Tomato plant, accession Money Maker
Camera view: horizontal (90 deg, fisheye); turntable rotation: 240 degrees
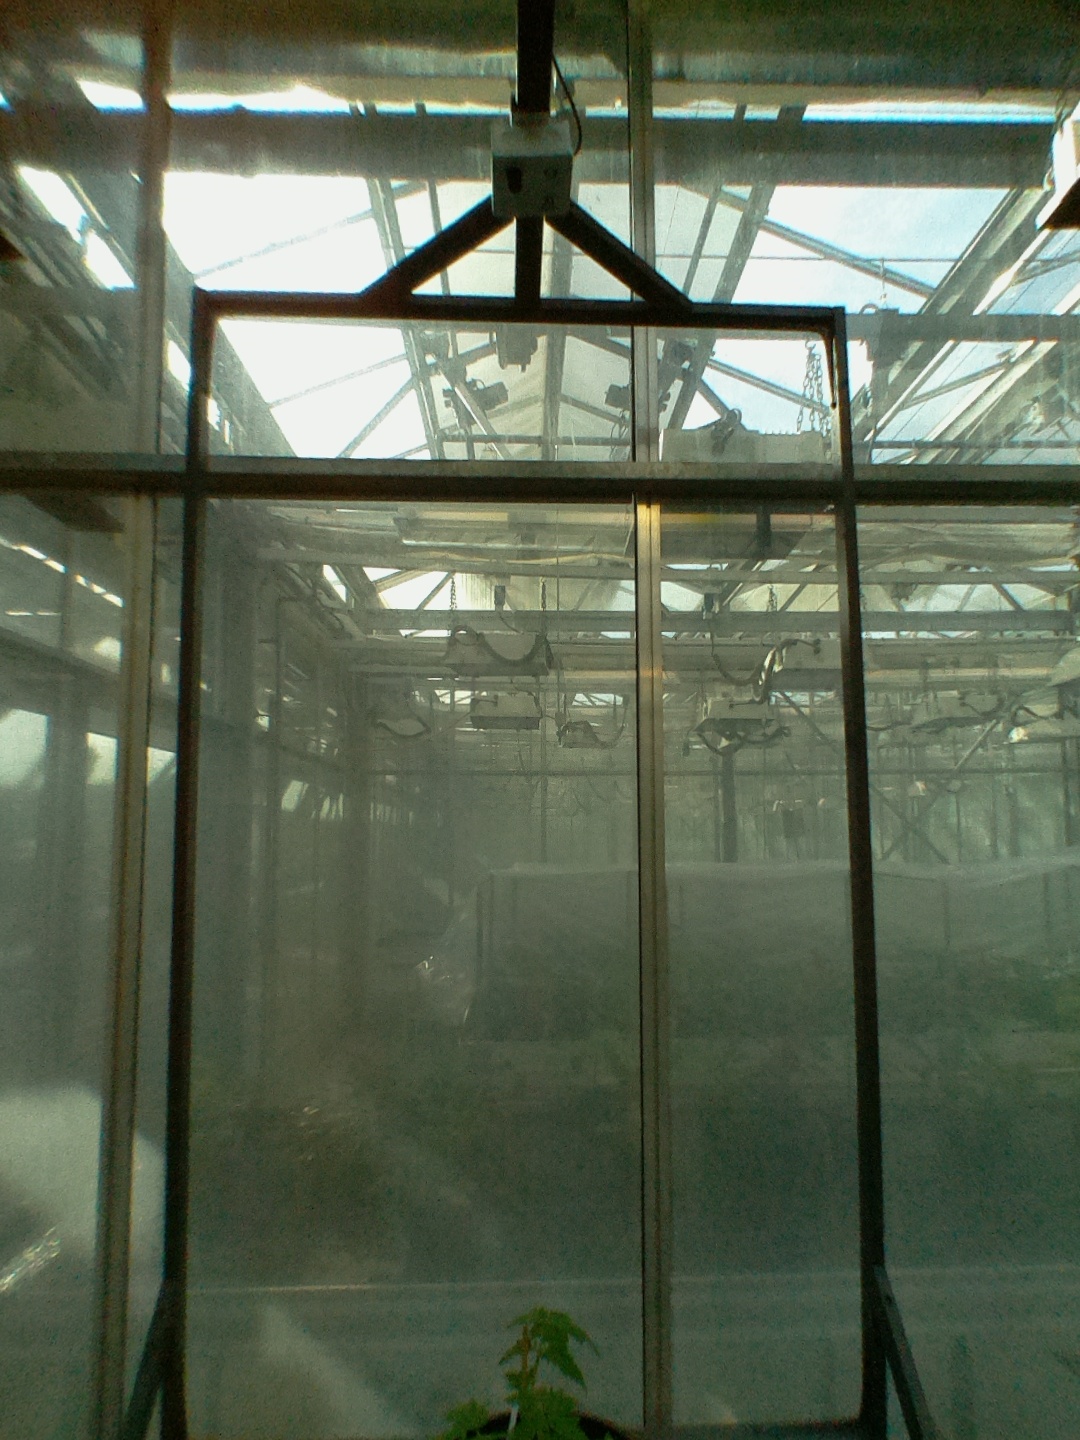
BBCH growth stage 13: 6 of true leaves visible